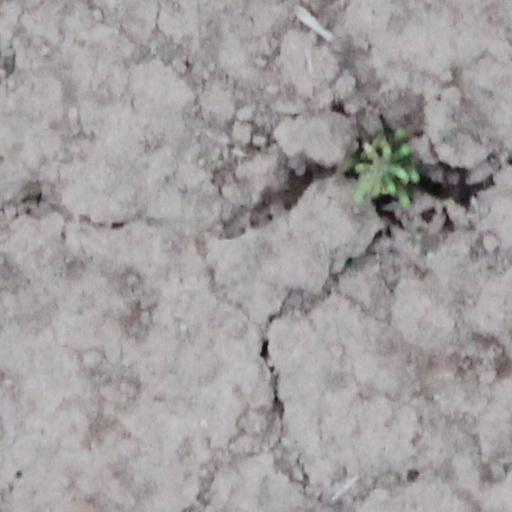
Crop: wheat